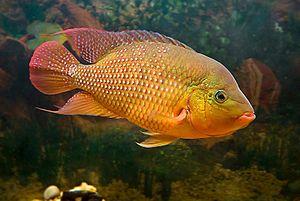
Mesoheros festae, le Cichlidé étendard, est une espèce de poissons d'eau douce, originaire d'Amérique centrale.